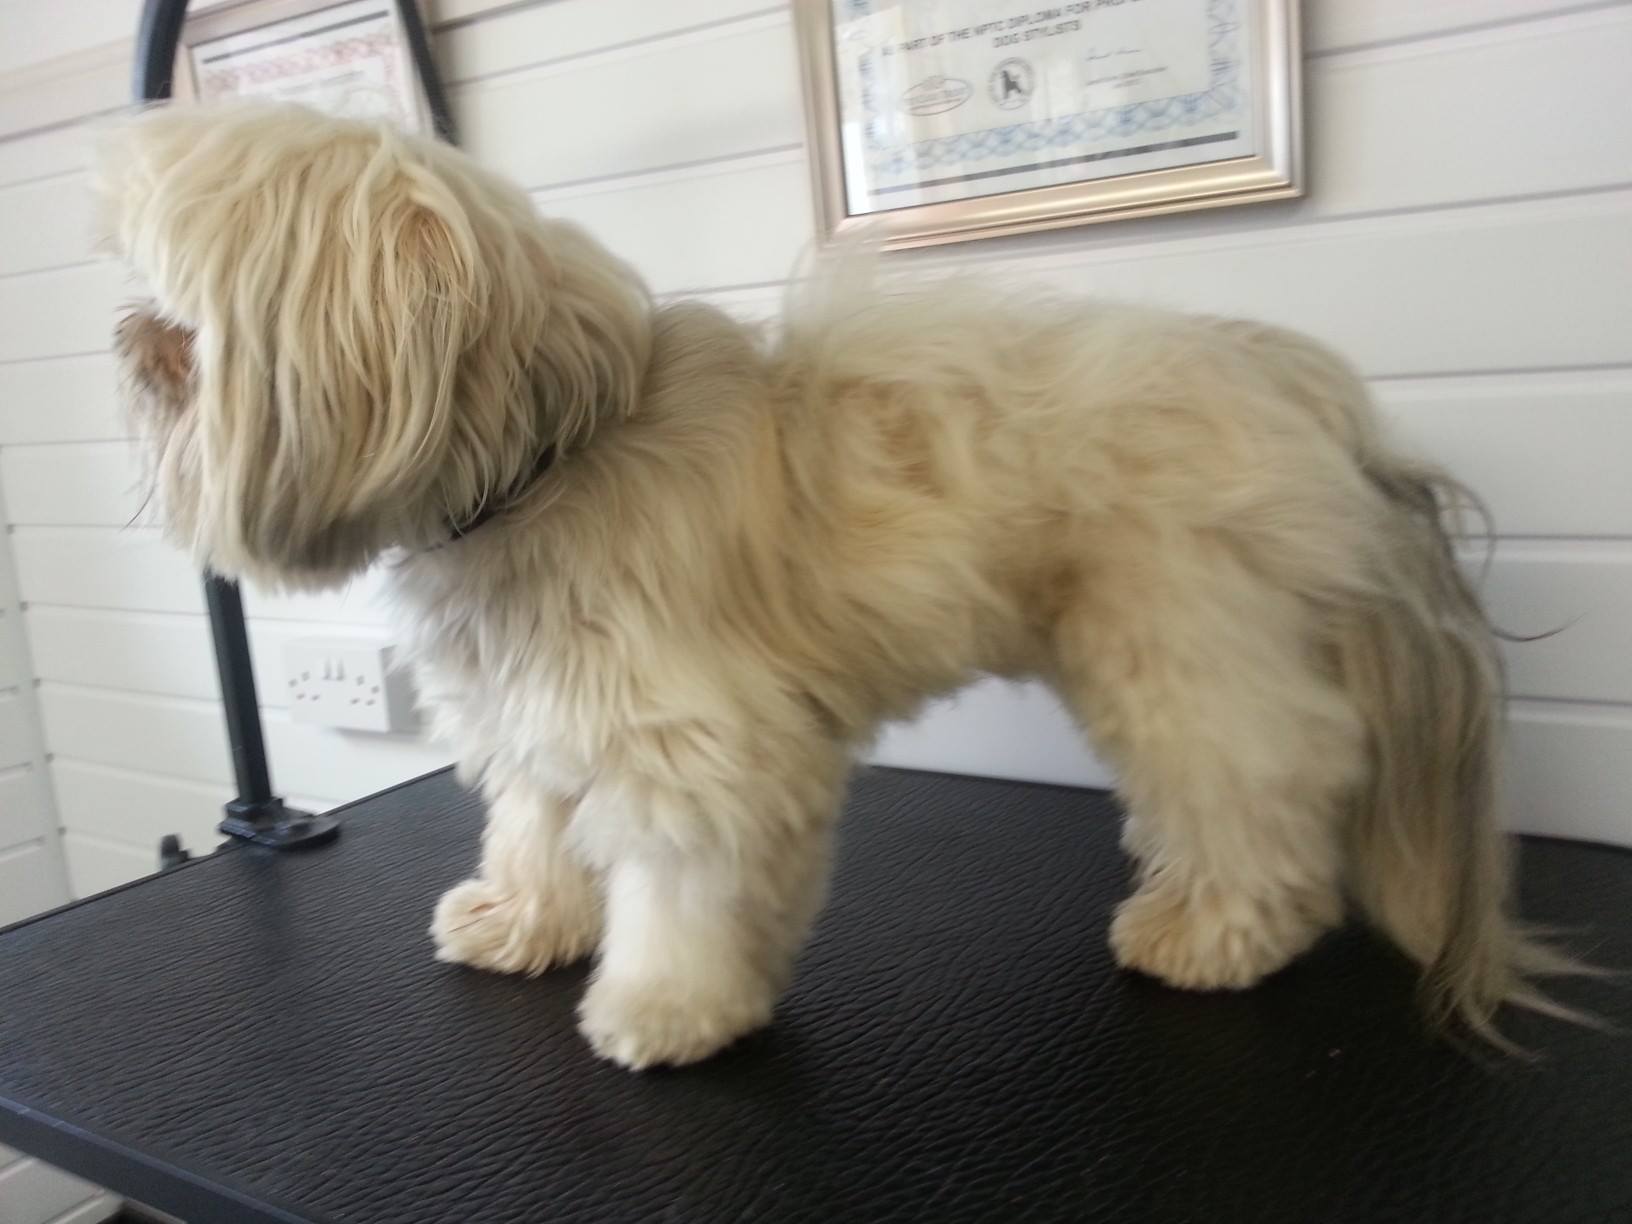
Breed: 215-n000038-Lhasa